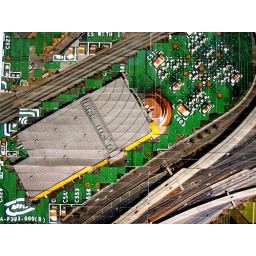
Photographic Weaving31&amp;quot; x 33&amp;quot;*The large building with yellow trim is the Ikea in Emeryville, CA.